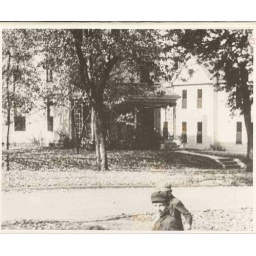
Unknown street corner showing house with 2 boys in front